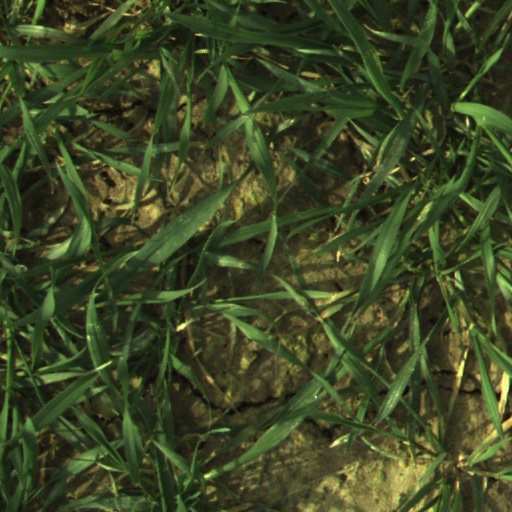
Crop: wheat